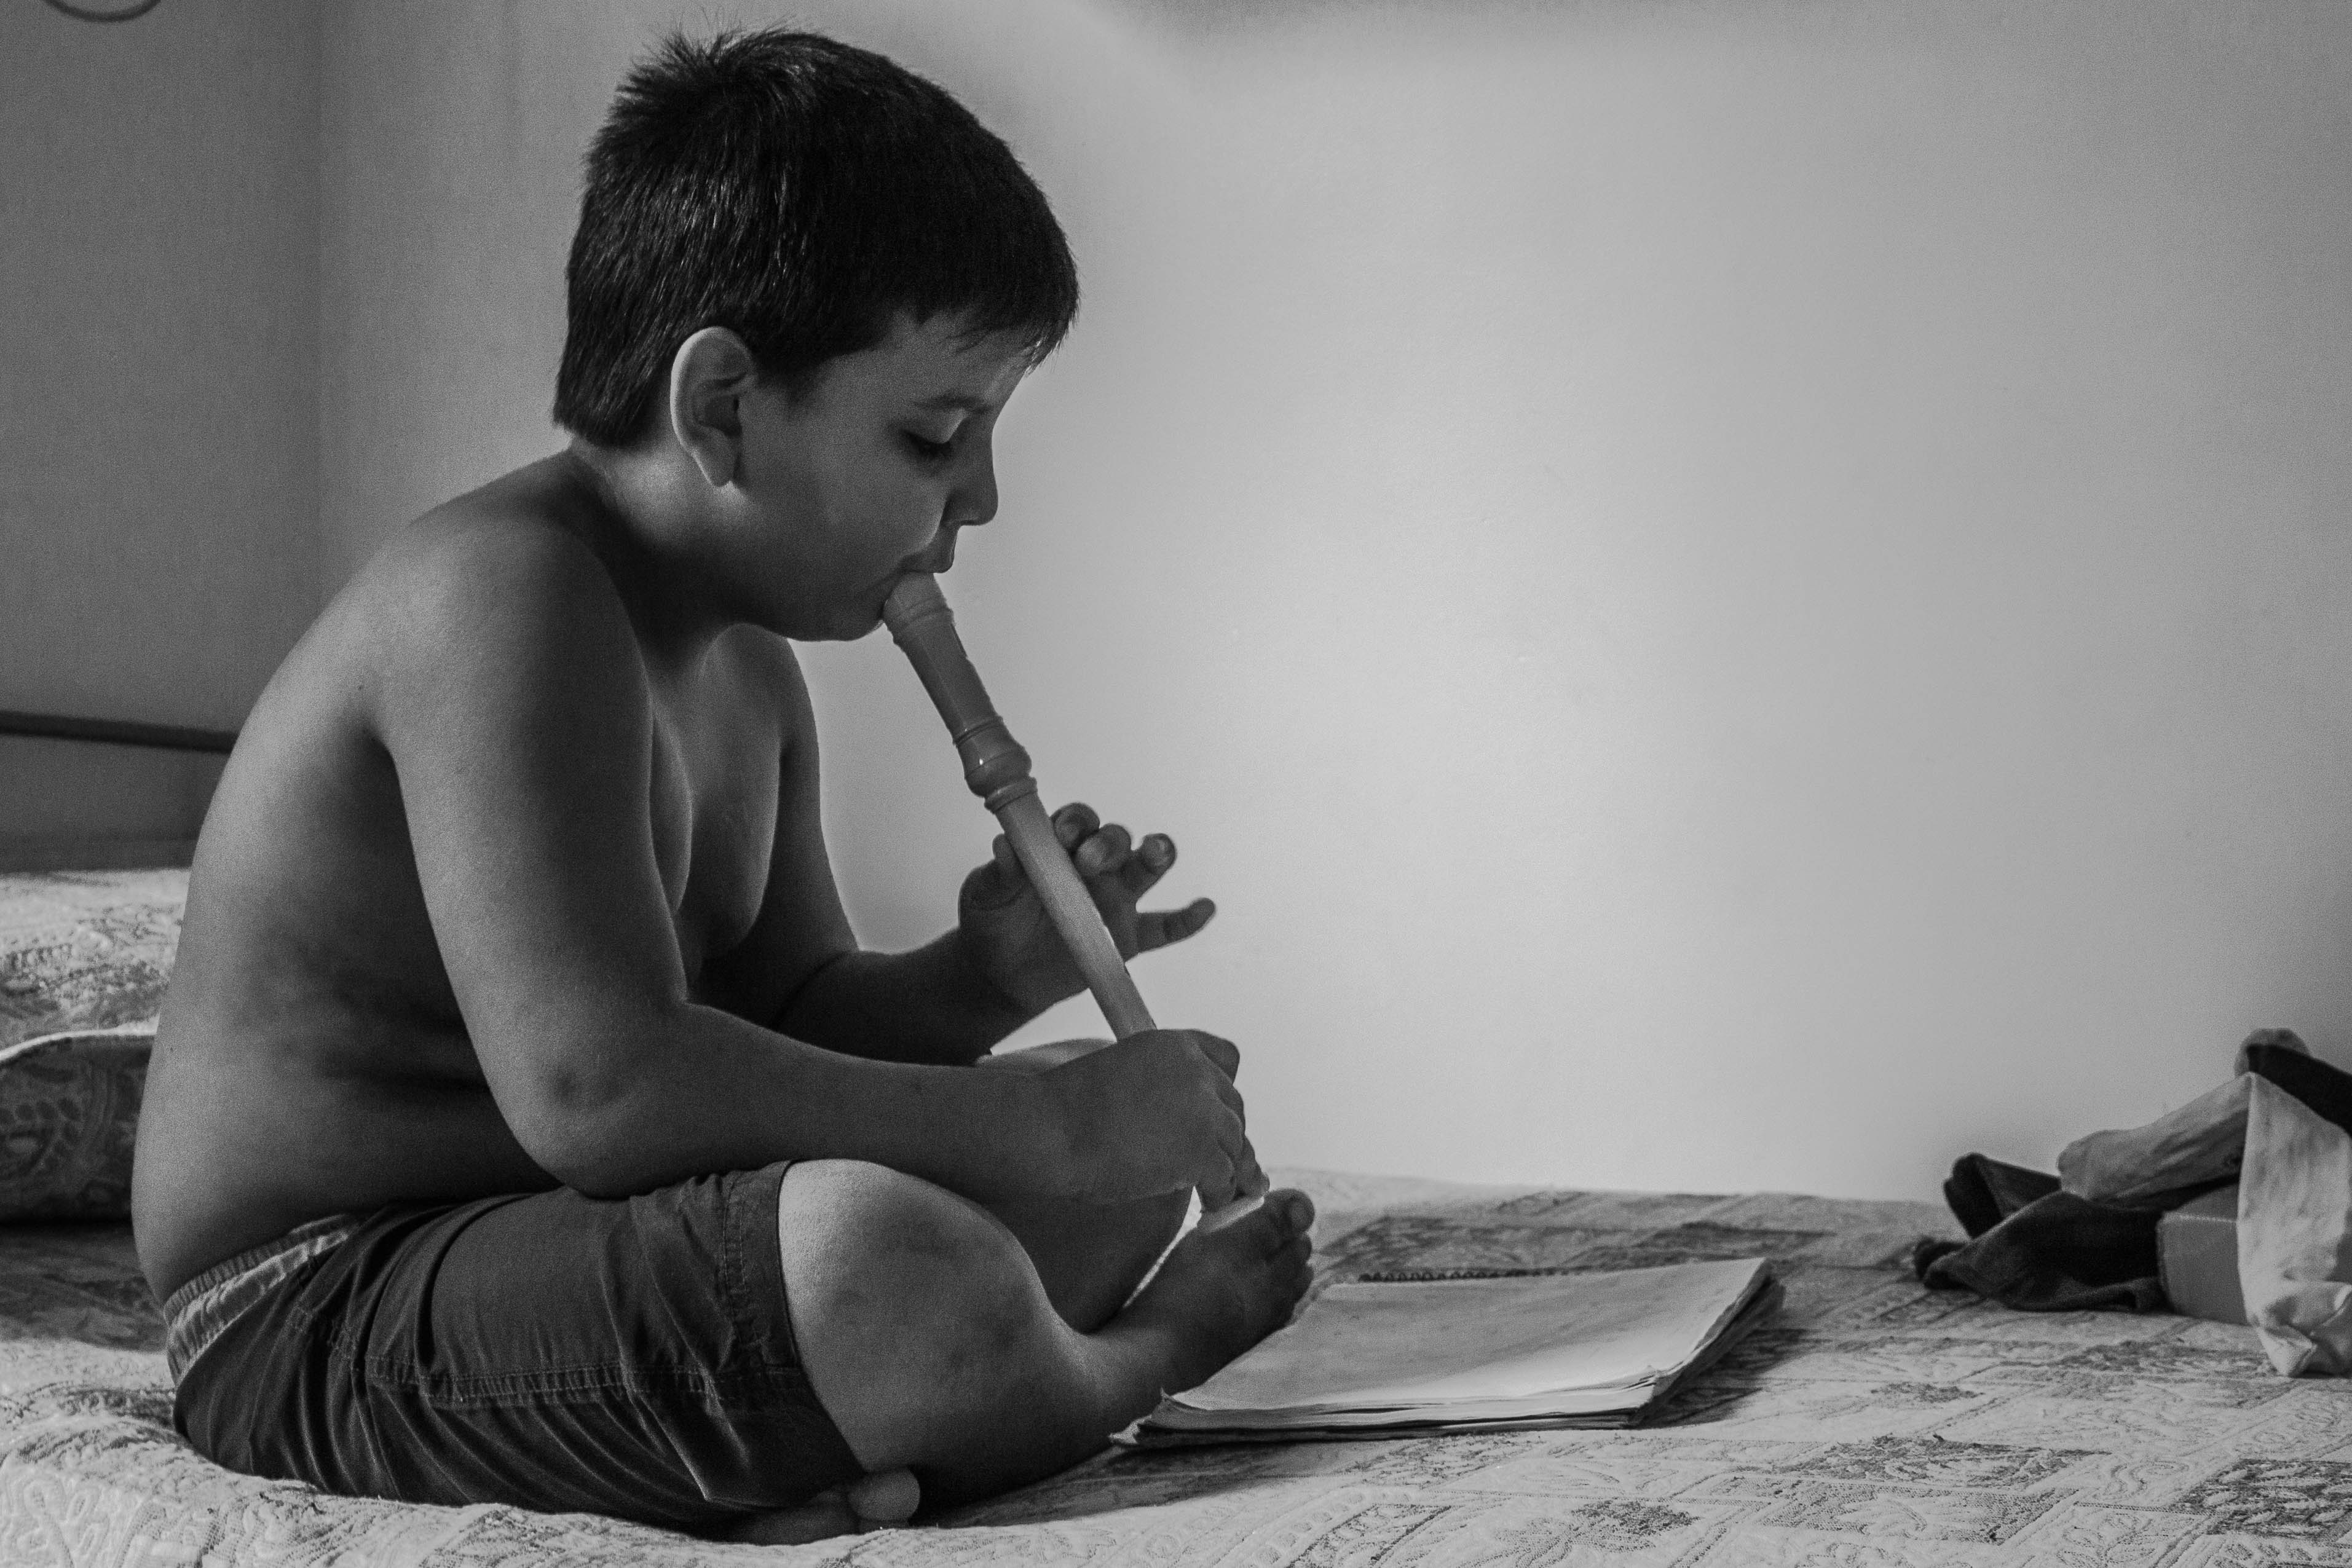
person, music, black and white, girl, white, photography, boy, male, leg, portrait, model, sitting, training, playing, black, monochrome, lady, photograph, beauty, learn, flute, photo shoot, sense, monochrome photography, portrait photography, human positions, art model